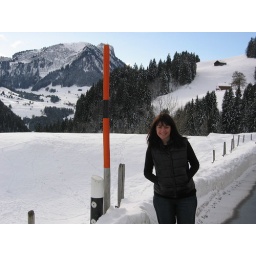
Stacy in front of a snow depth pole on the road up the Col de Mosses.